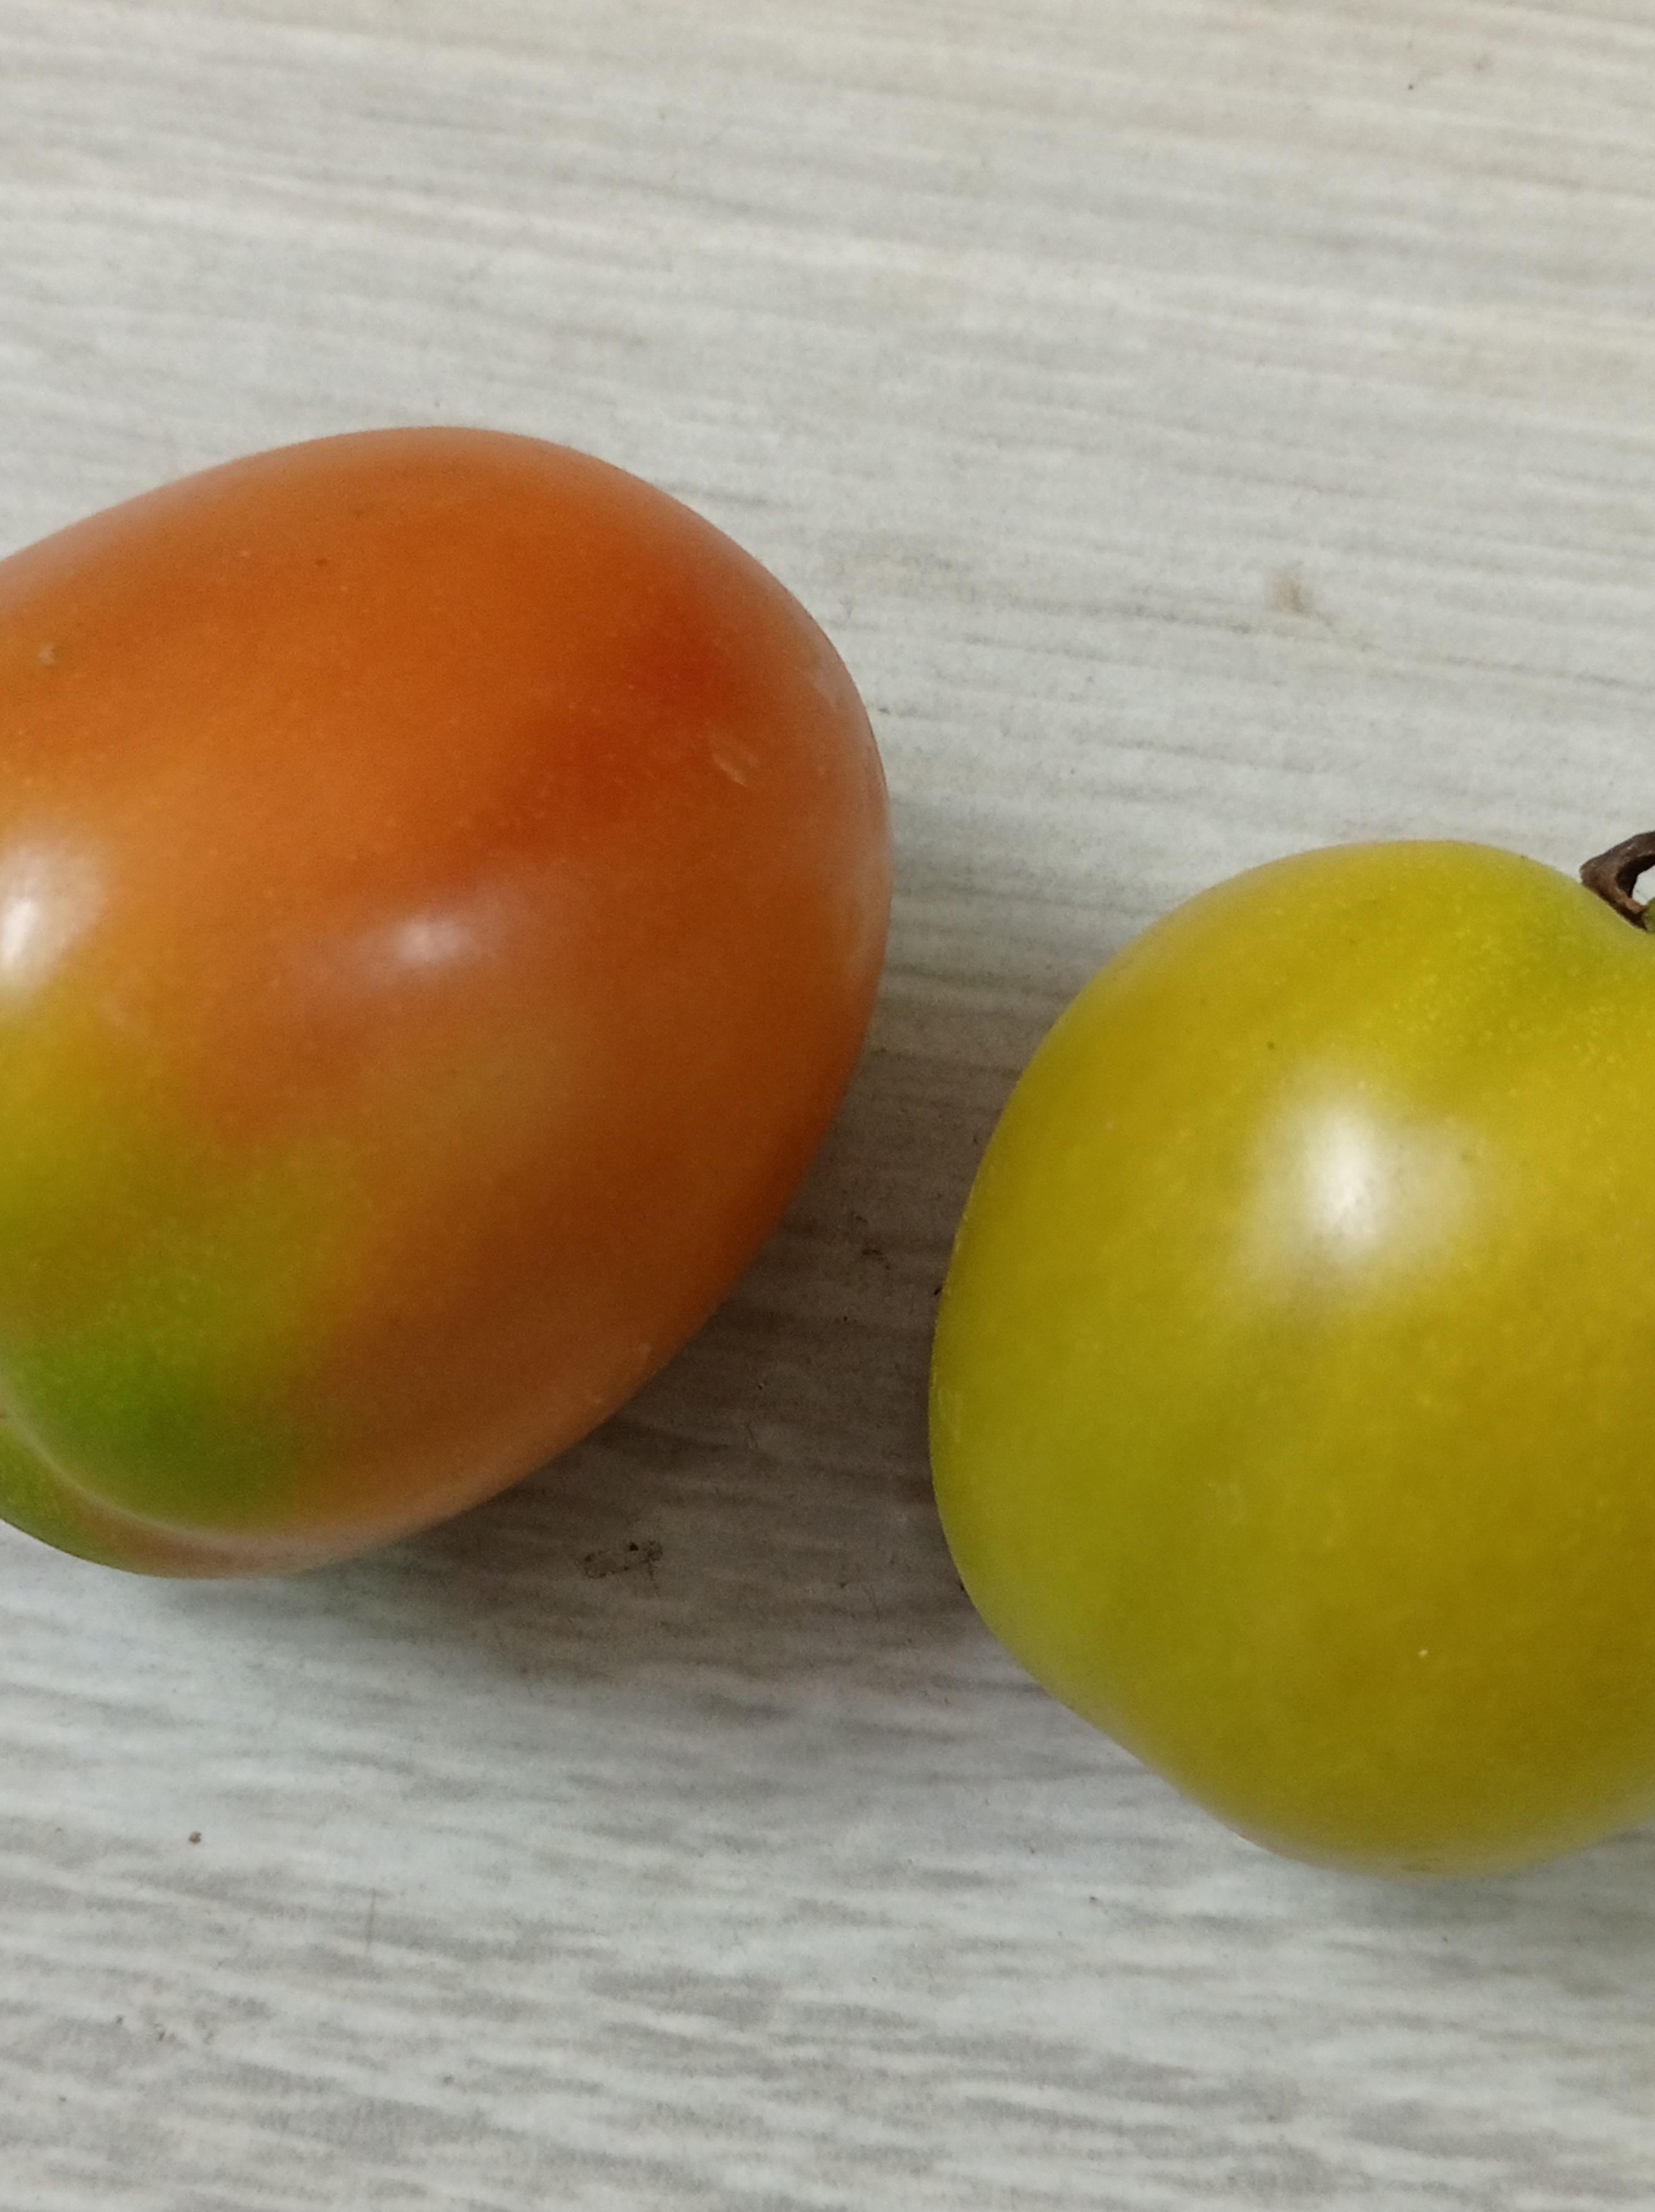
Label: Fresh